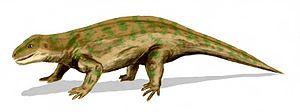
Diadectes est un genre éteint de grands tétrapodes ressemblant beaucoup à un reptile qui vivait au Permien inférieur. C'est l'un des tout premiers tétrapodes herbivores et aussi l'un des premiers animaux terrestres à atteindre de grandes dimensions.